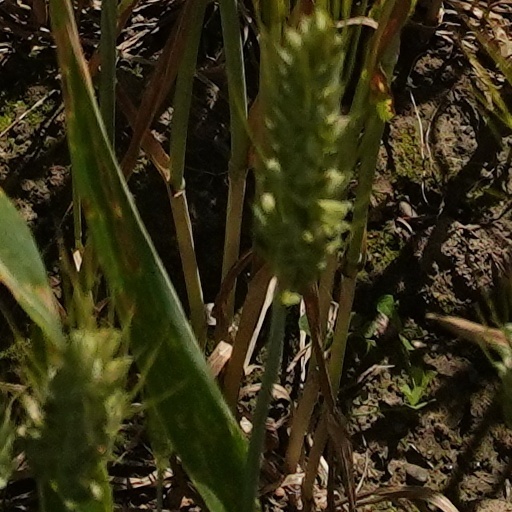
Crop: wheat